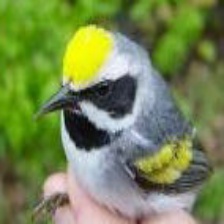
Species: GOLD WING WARBLER
Scientific name: VERMIVORA CHRYSOPTERA